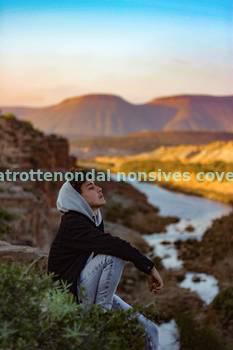
Label: Watermark